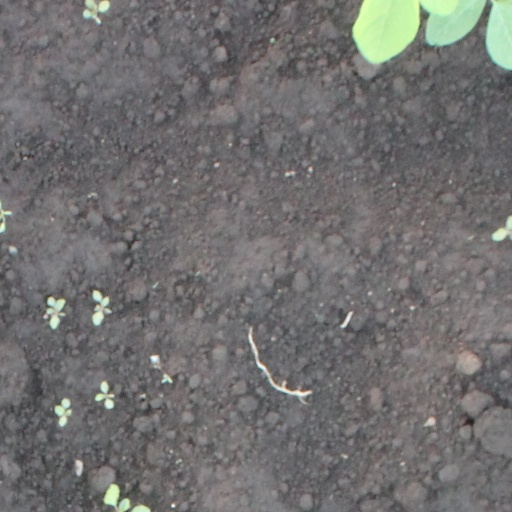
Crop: soybean